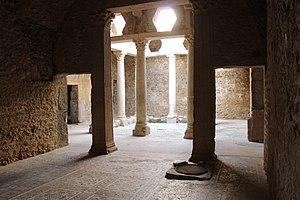
Maison de la chasse, Bulla Regia This is a photo of the protected monument identified by the ID 32-14 in Tunisia.